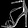
Label: Sandal